The Girl in the Web

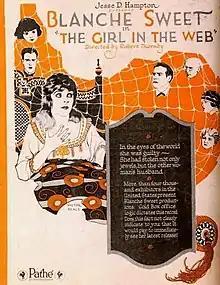
Trade advertisement

The Girl in the Web is a 1920 American silent mystery film directed by Robert Thornby and starring Blanche Sweet, Nigel Barrie, and Adele Farrington.